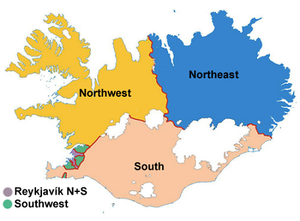
L'Islande, en forme longue la république d'Islande, est un pays insulaire d'Europe du Nord situé dans l'océan Atlantique. Géographiquement plus proche du continent américain du fait de sa proximité avec le Groenland, le pays est rattaché culturellement et historiquement à l'Europe. Ayant pour capitale et pour plus grande ville Reykjavik, son régime politique est une république parlementaire.